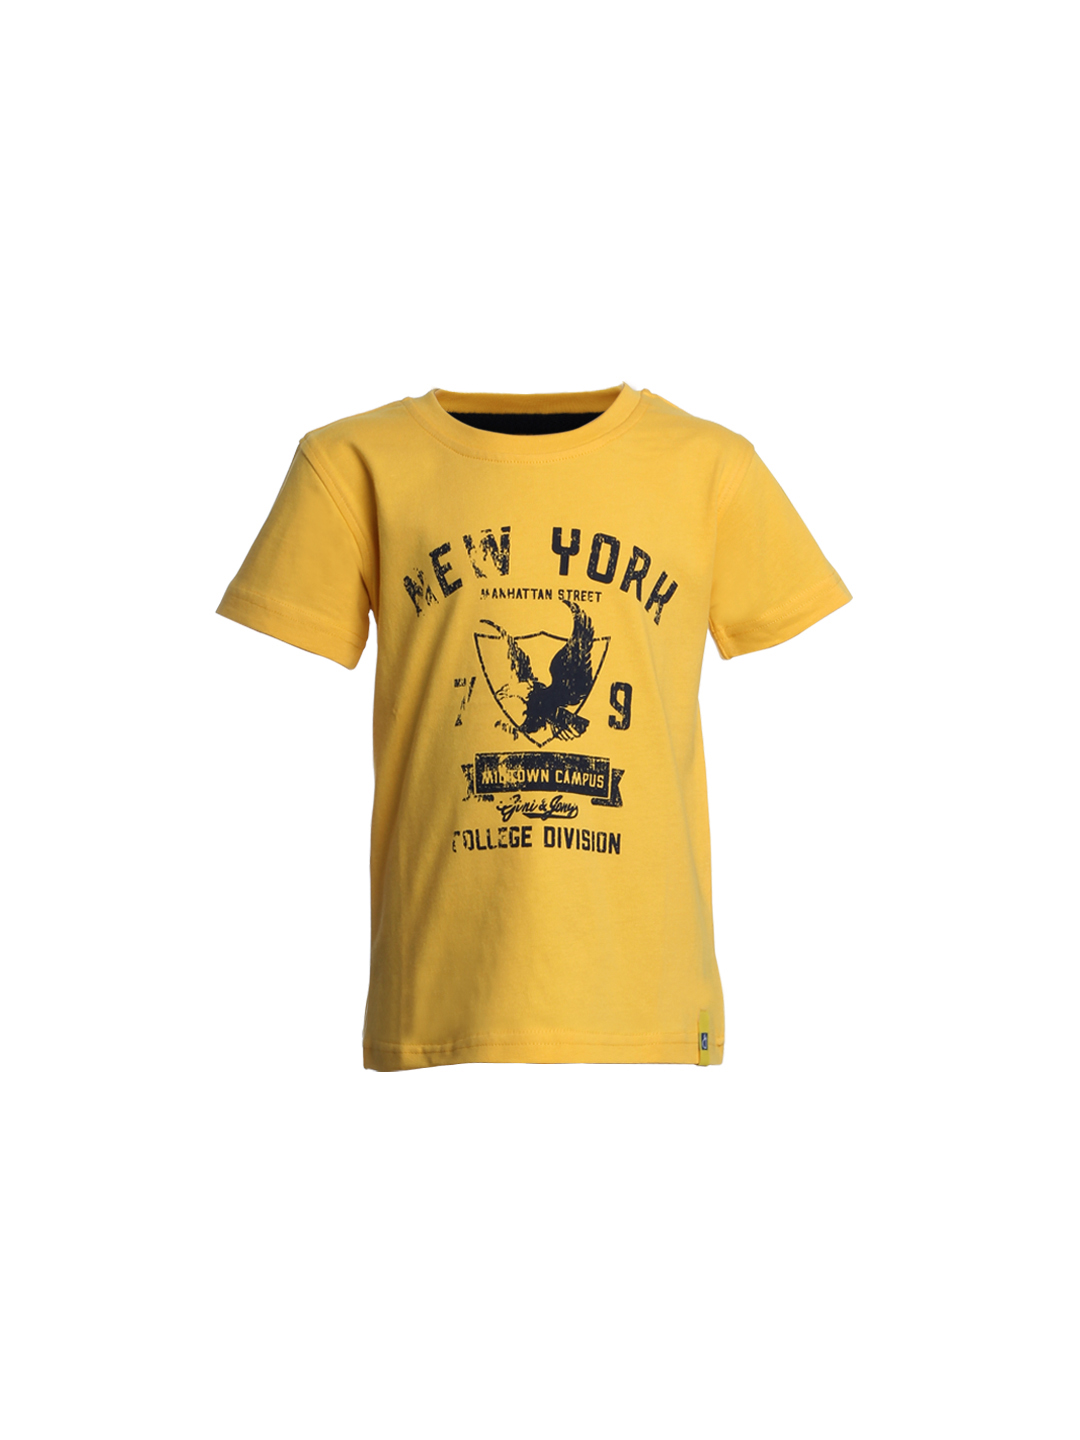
Gini and Jony Boys Printed Yellow T-shirt
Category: Apparel / Topwear / Tshirts
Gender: Boys
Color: Yellow
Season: Summer 2012
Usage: Casual